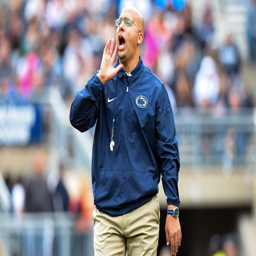
yells to the sidelines during the first quarter of the game .